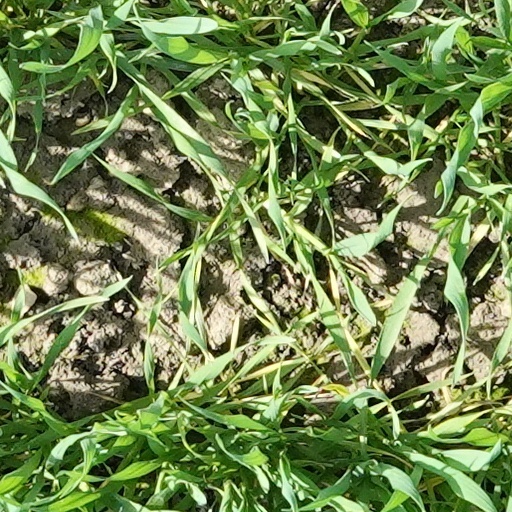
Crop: wheat